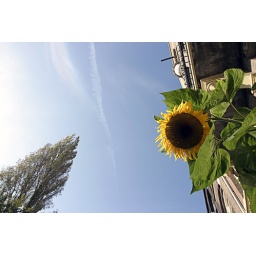
sunflower in the sky